Question: What is attached to the harness?
Tambaya: Menene maƙale da madaurin magen.?
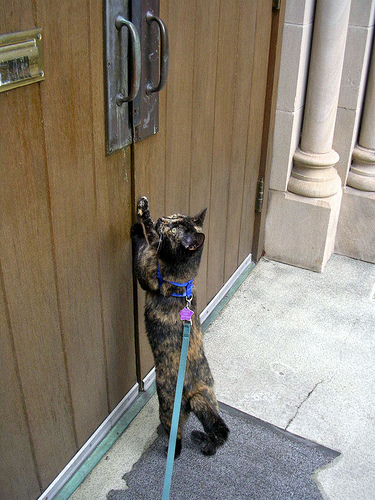
Answer: Leash.
Amsa: Lizzami.